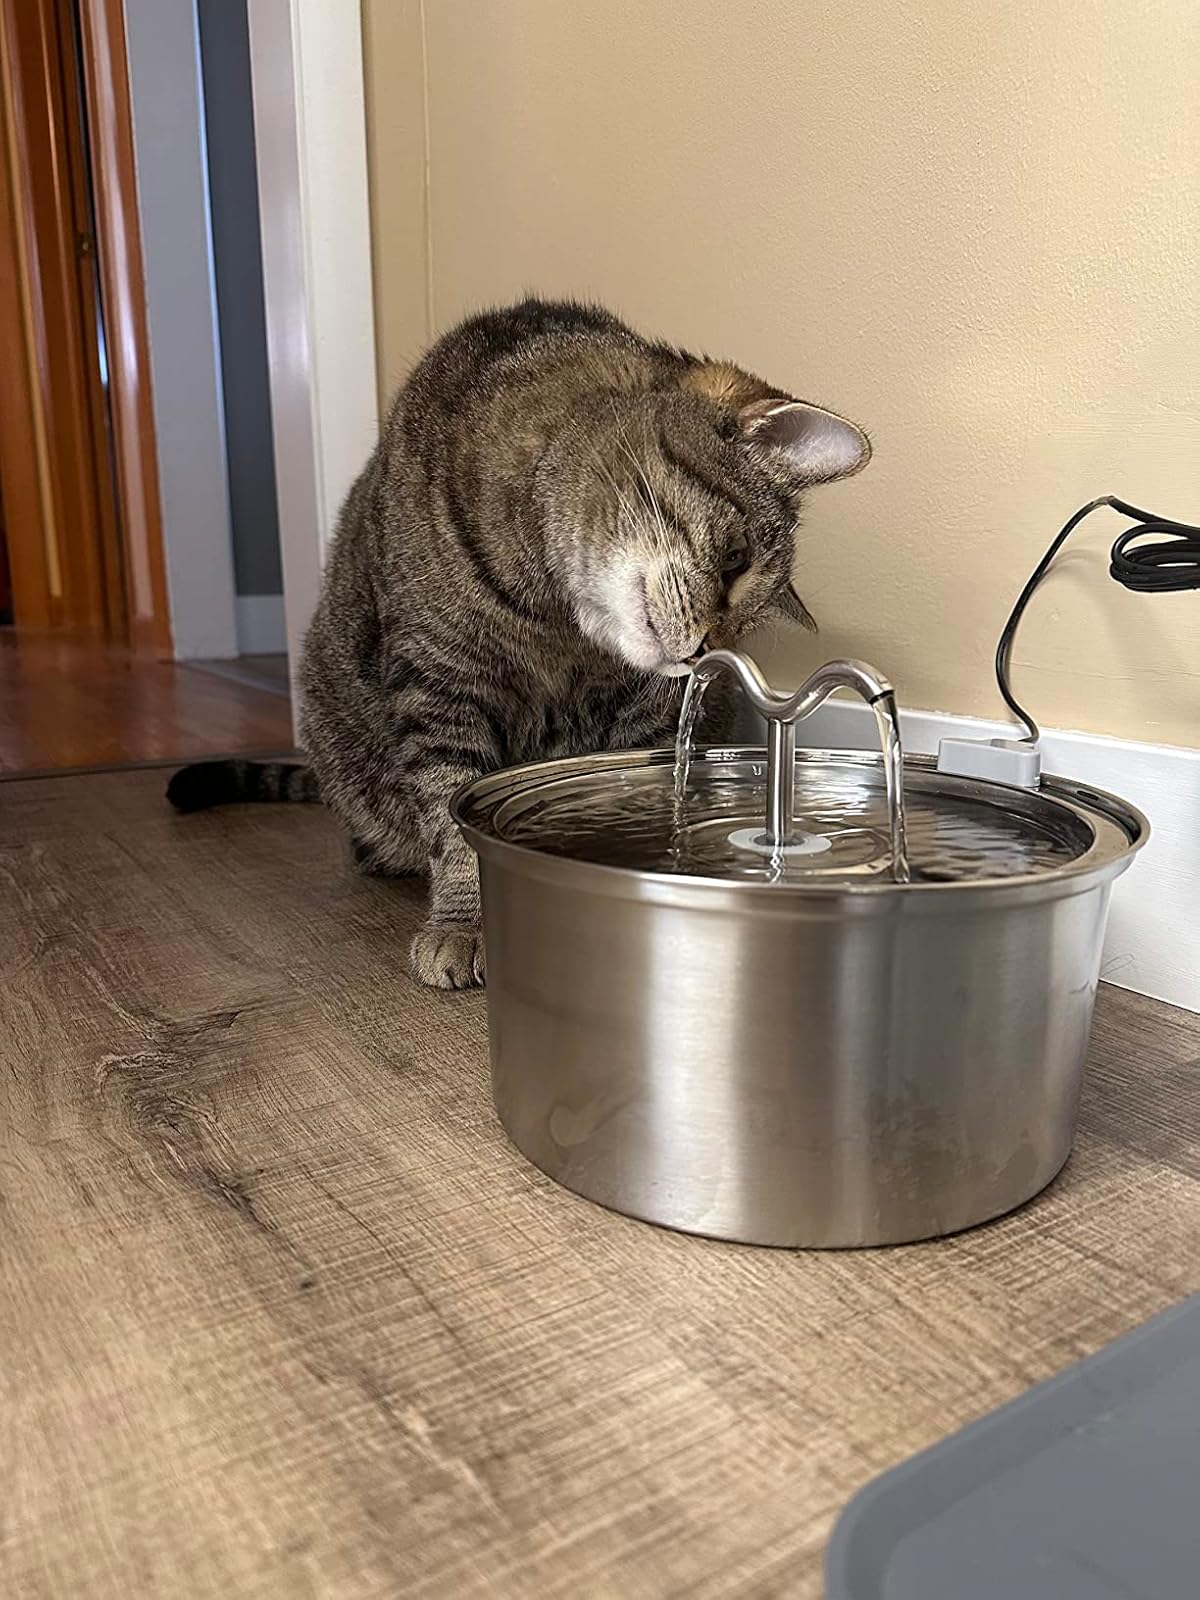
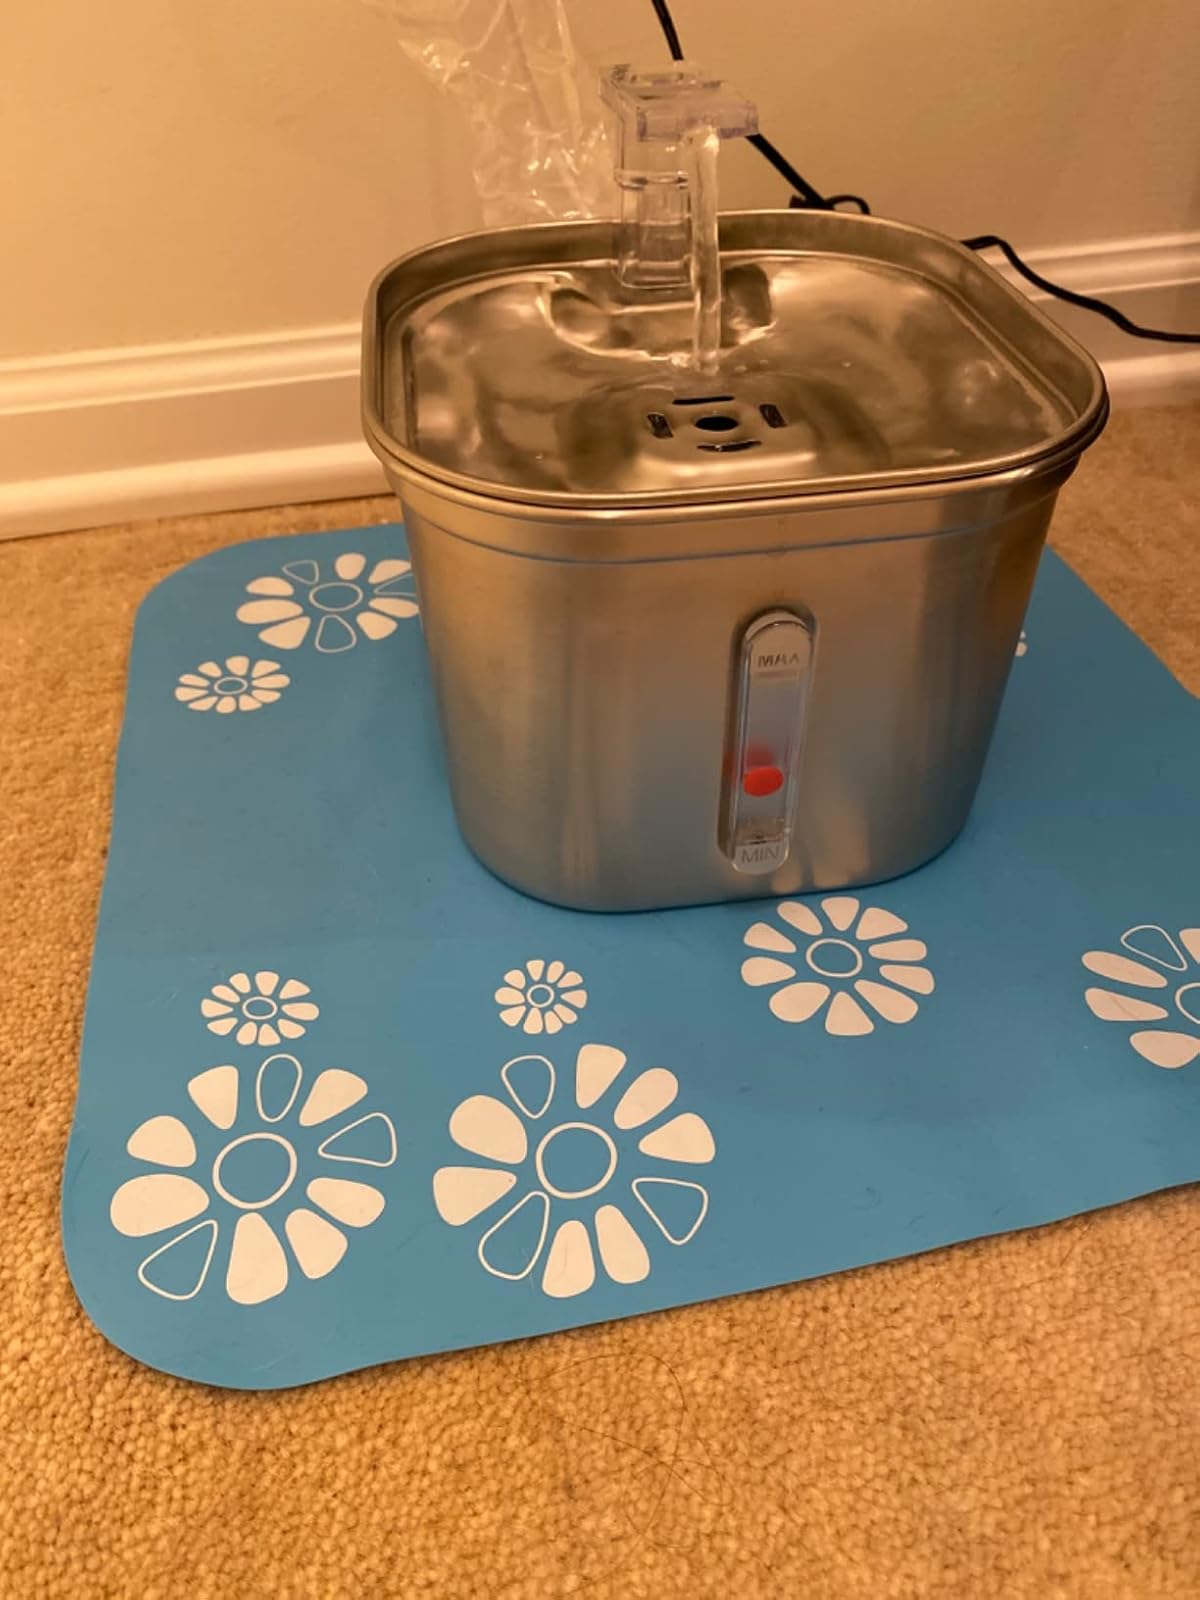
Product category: items_bowl
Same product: no